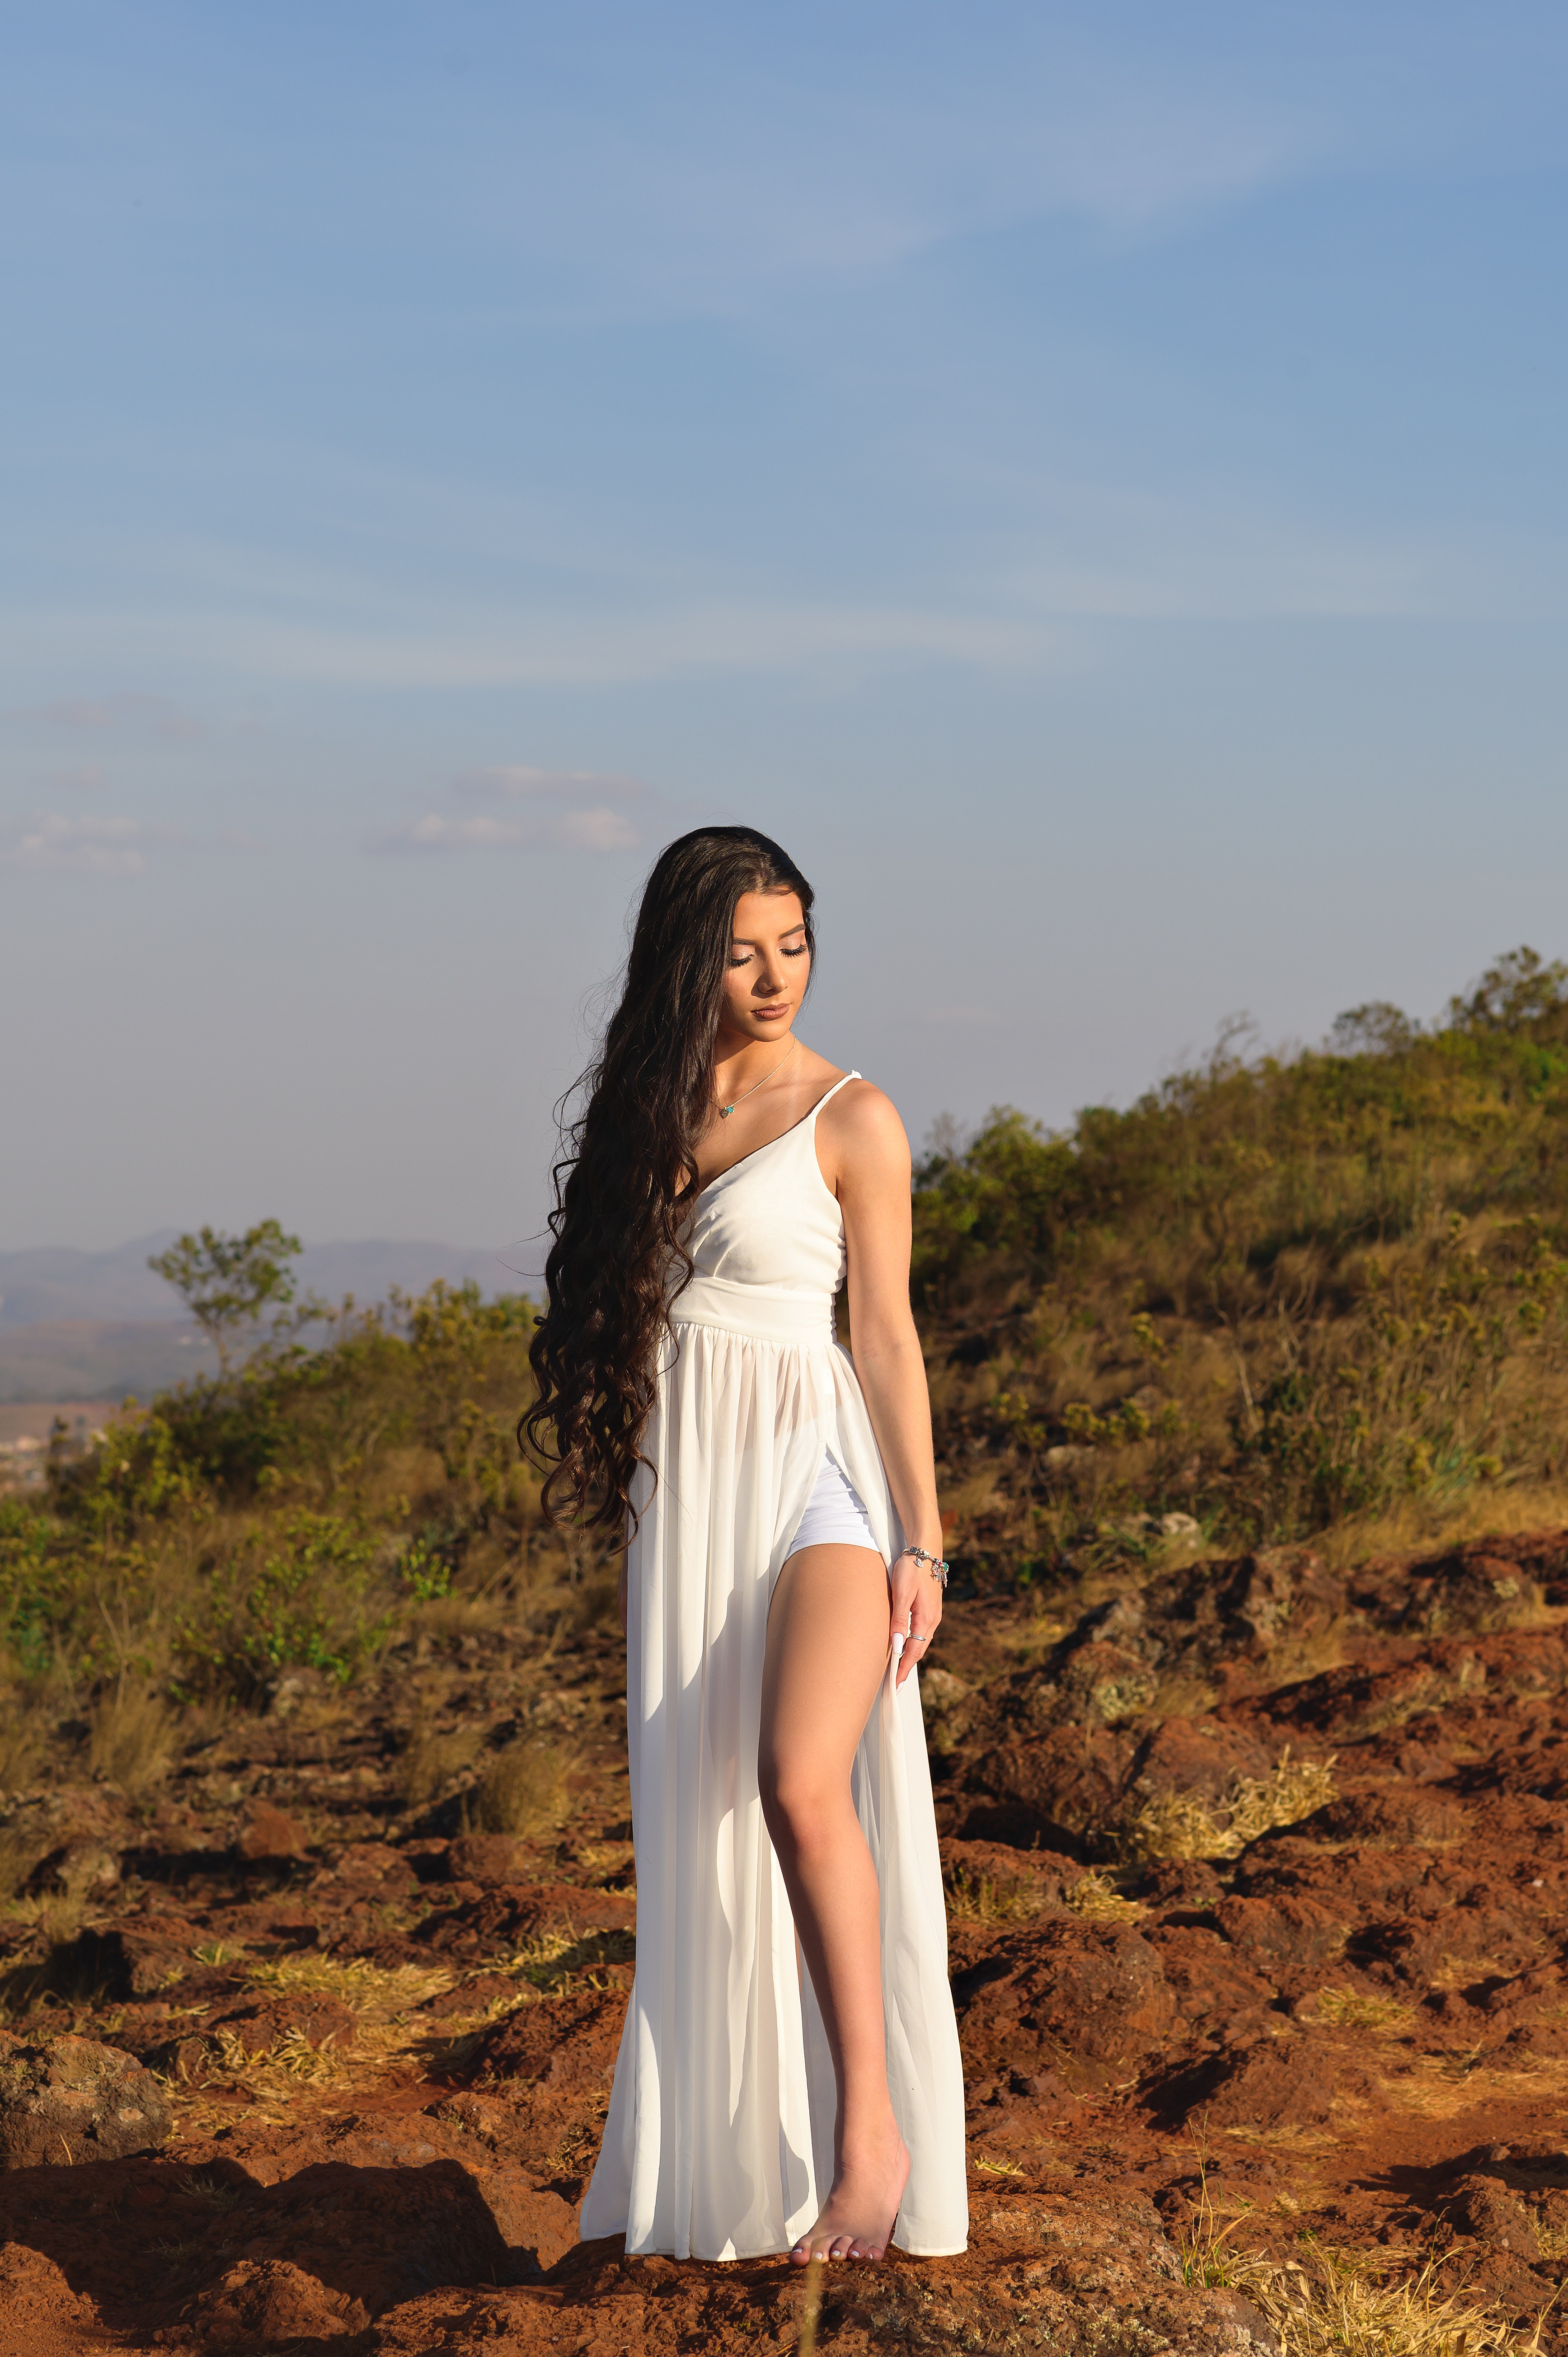
woman, sky, cloud, wedding dress, plant, People in nature, dress, flash photography, happy, gown, bride, sunlight, bridal clothing, tree, bridal party dress, grass, waist, landscape, formal wear, bridal accessory, grassland, long hair, event, blond, hill, brown hair, horizon, soil, rock, prairie, forest, vacation, sitting, sand, evening, ocean, coast, sea, portrait photography, fun, ceremony, field, photo shoot